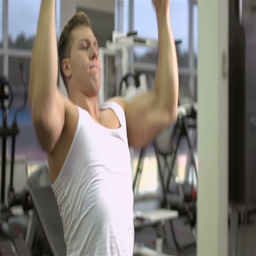
energetic bodybuilder lifting heavy weights in the gym